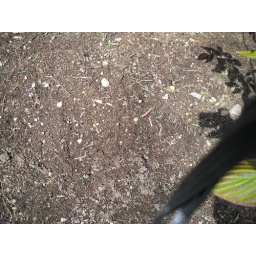
soil in bed behind house near pond